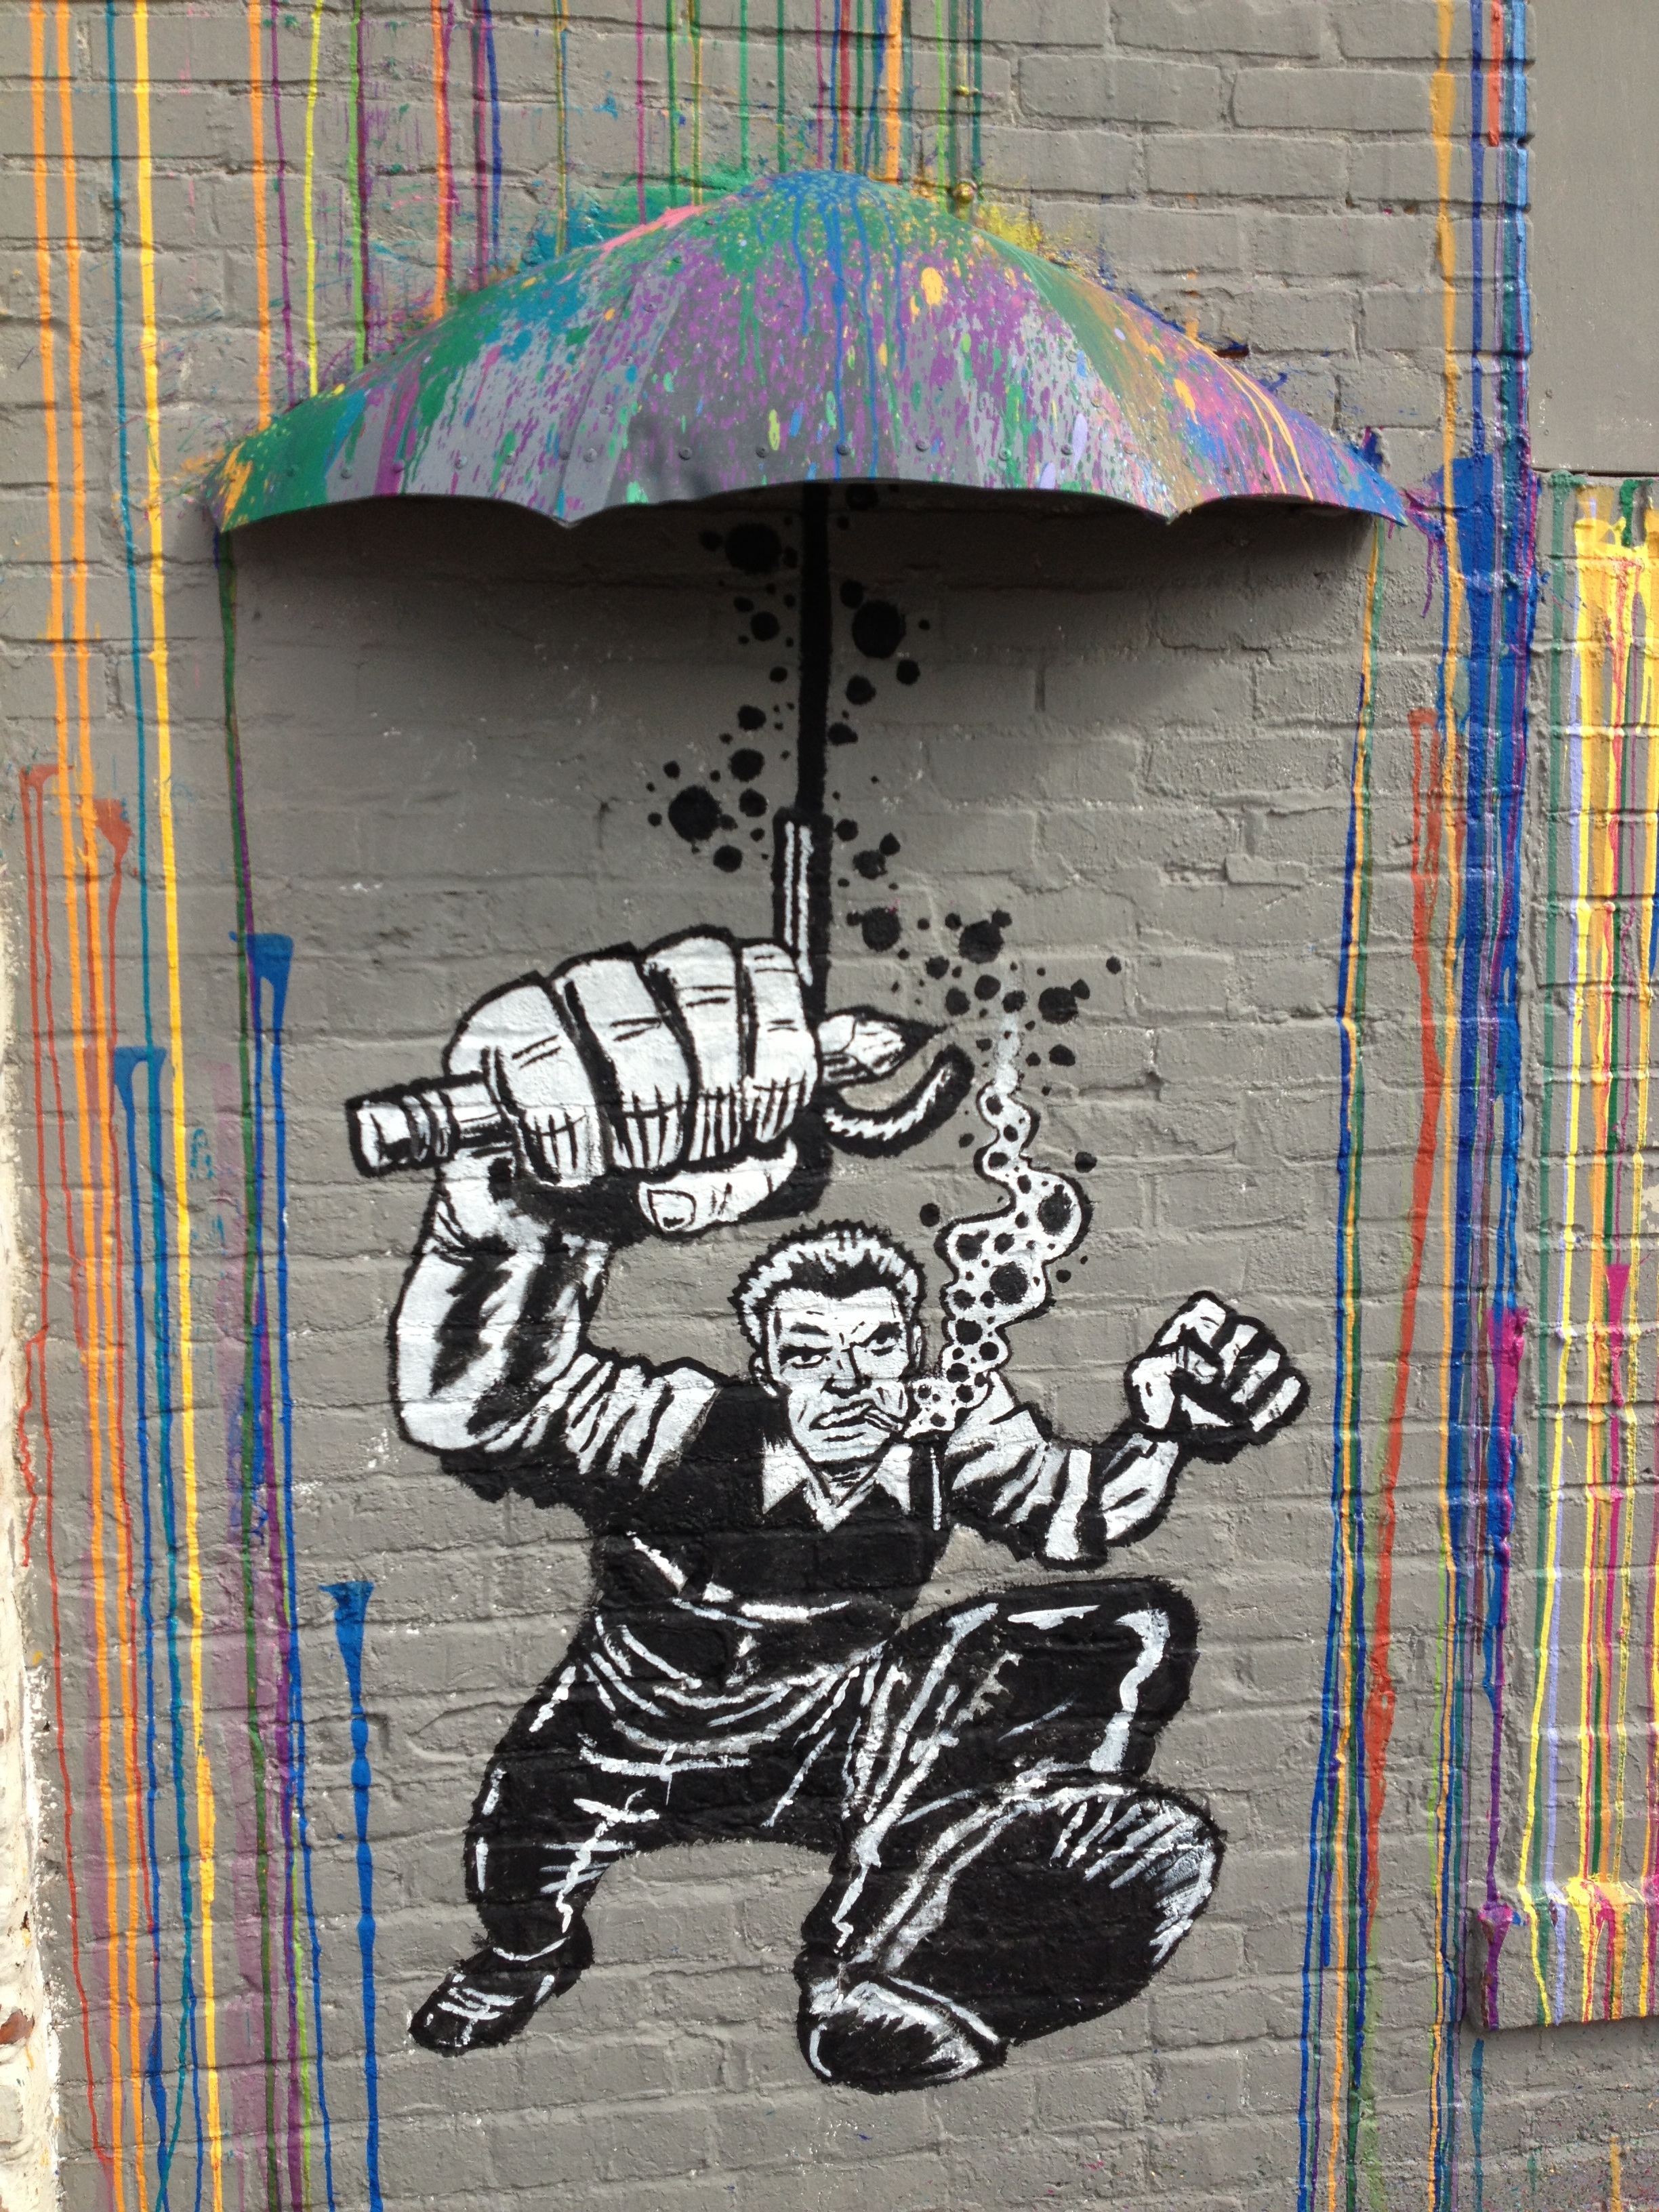
street, rain, wall, umbrella, color, paint, graffiti, street art, art, mural, richmond, urban area, bus station